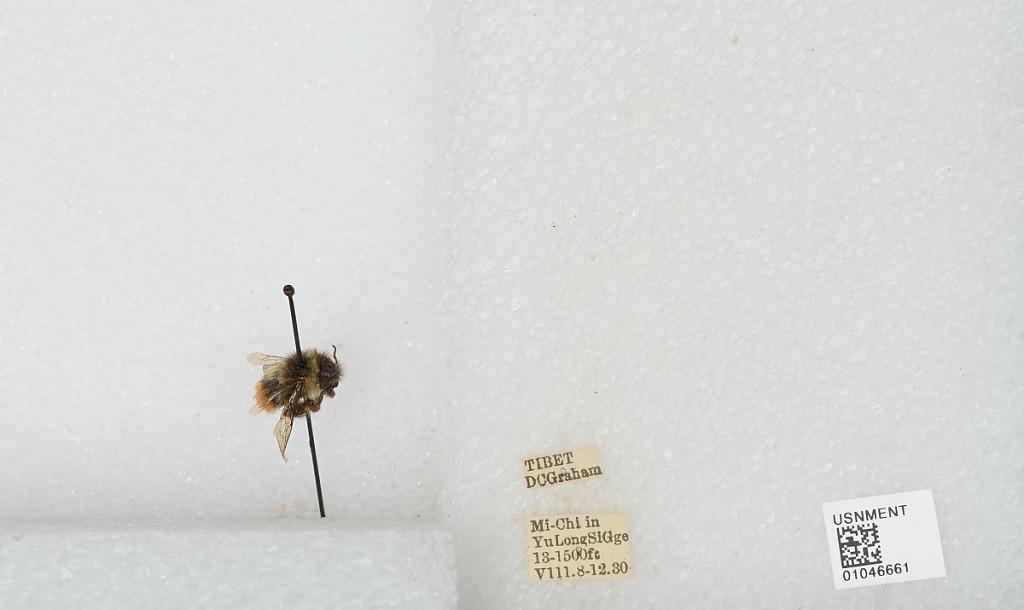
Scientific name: Bombus sp.
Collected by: D. Graham
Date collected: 1930-8-8
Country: China
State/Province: Tibet Autonomous Region
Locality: Mi-Chi in Yu Long Si Gge